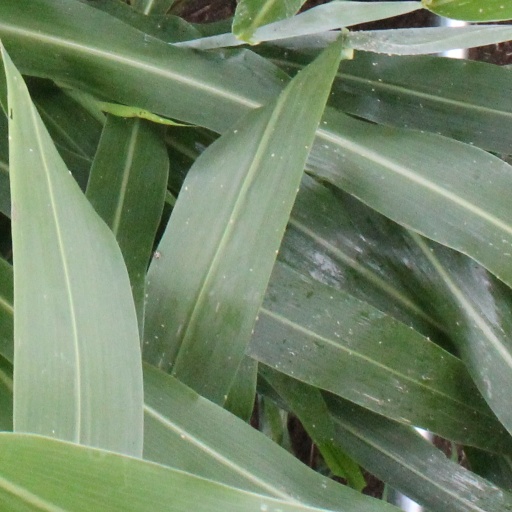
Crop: sorghum